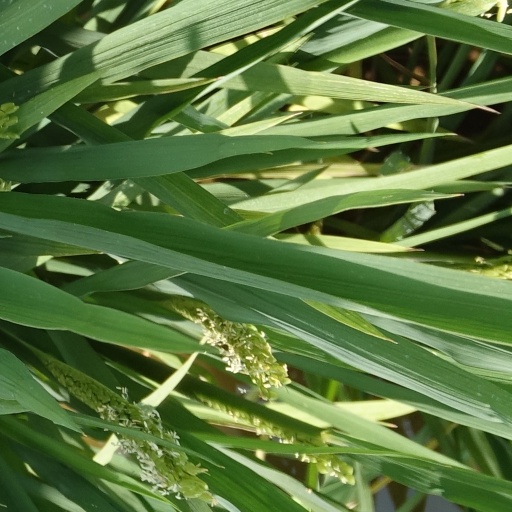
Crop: rice